Luke Halpin

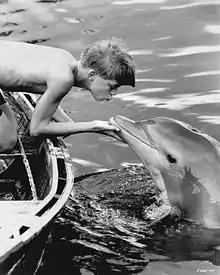
Halpin in the 1963 feature film "Flipper"

Halpin's most famous role came when at age 15 he was picked to play the 12-year-old Sandy Ricks in producer Ivan Tors' 1963 feature film "Flipper" (filmed in the Florida Keys and Miami), starring alongside Chuck Connors, who played Sandy's father and fisherman Porter Ricks. The successful film spawned a sequel, "Flipper's New Adventure" (filmed mainly in the Bahamas), released in 1964, and with new co-star Brian Kelly as Porter Ricks, a trainee Park Ranger who, after his training, is assigned to the fictitious Coral Key Park. Kelly played a widowed father to Sandy (although in reality Halpin was only sixteen years younger than Kelly). Kelly and Halpin kept the same roles for the television series that began filming in the summer of 1964, adding younger brother Bud, played by Tommy Norden.